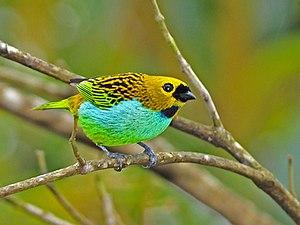
Le Calliste à ventre bleu est une espèce d'oiseaux de la famille des Thraupidae. D'après Alan P. Peterson, c'est une espèce monotypique.